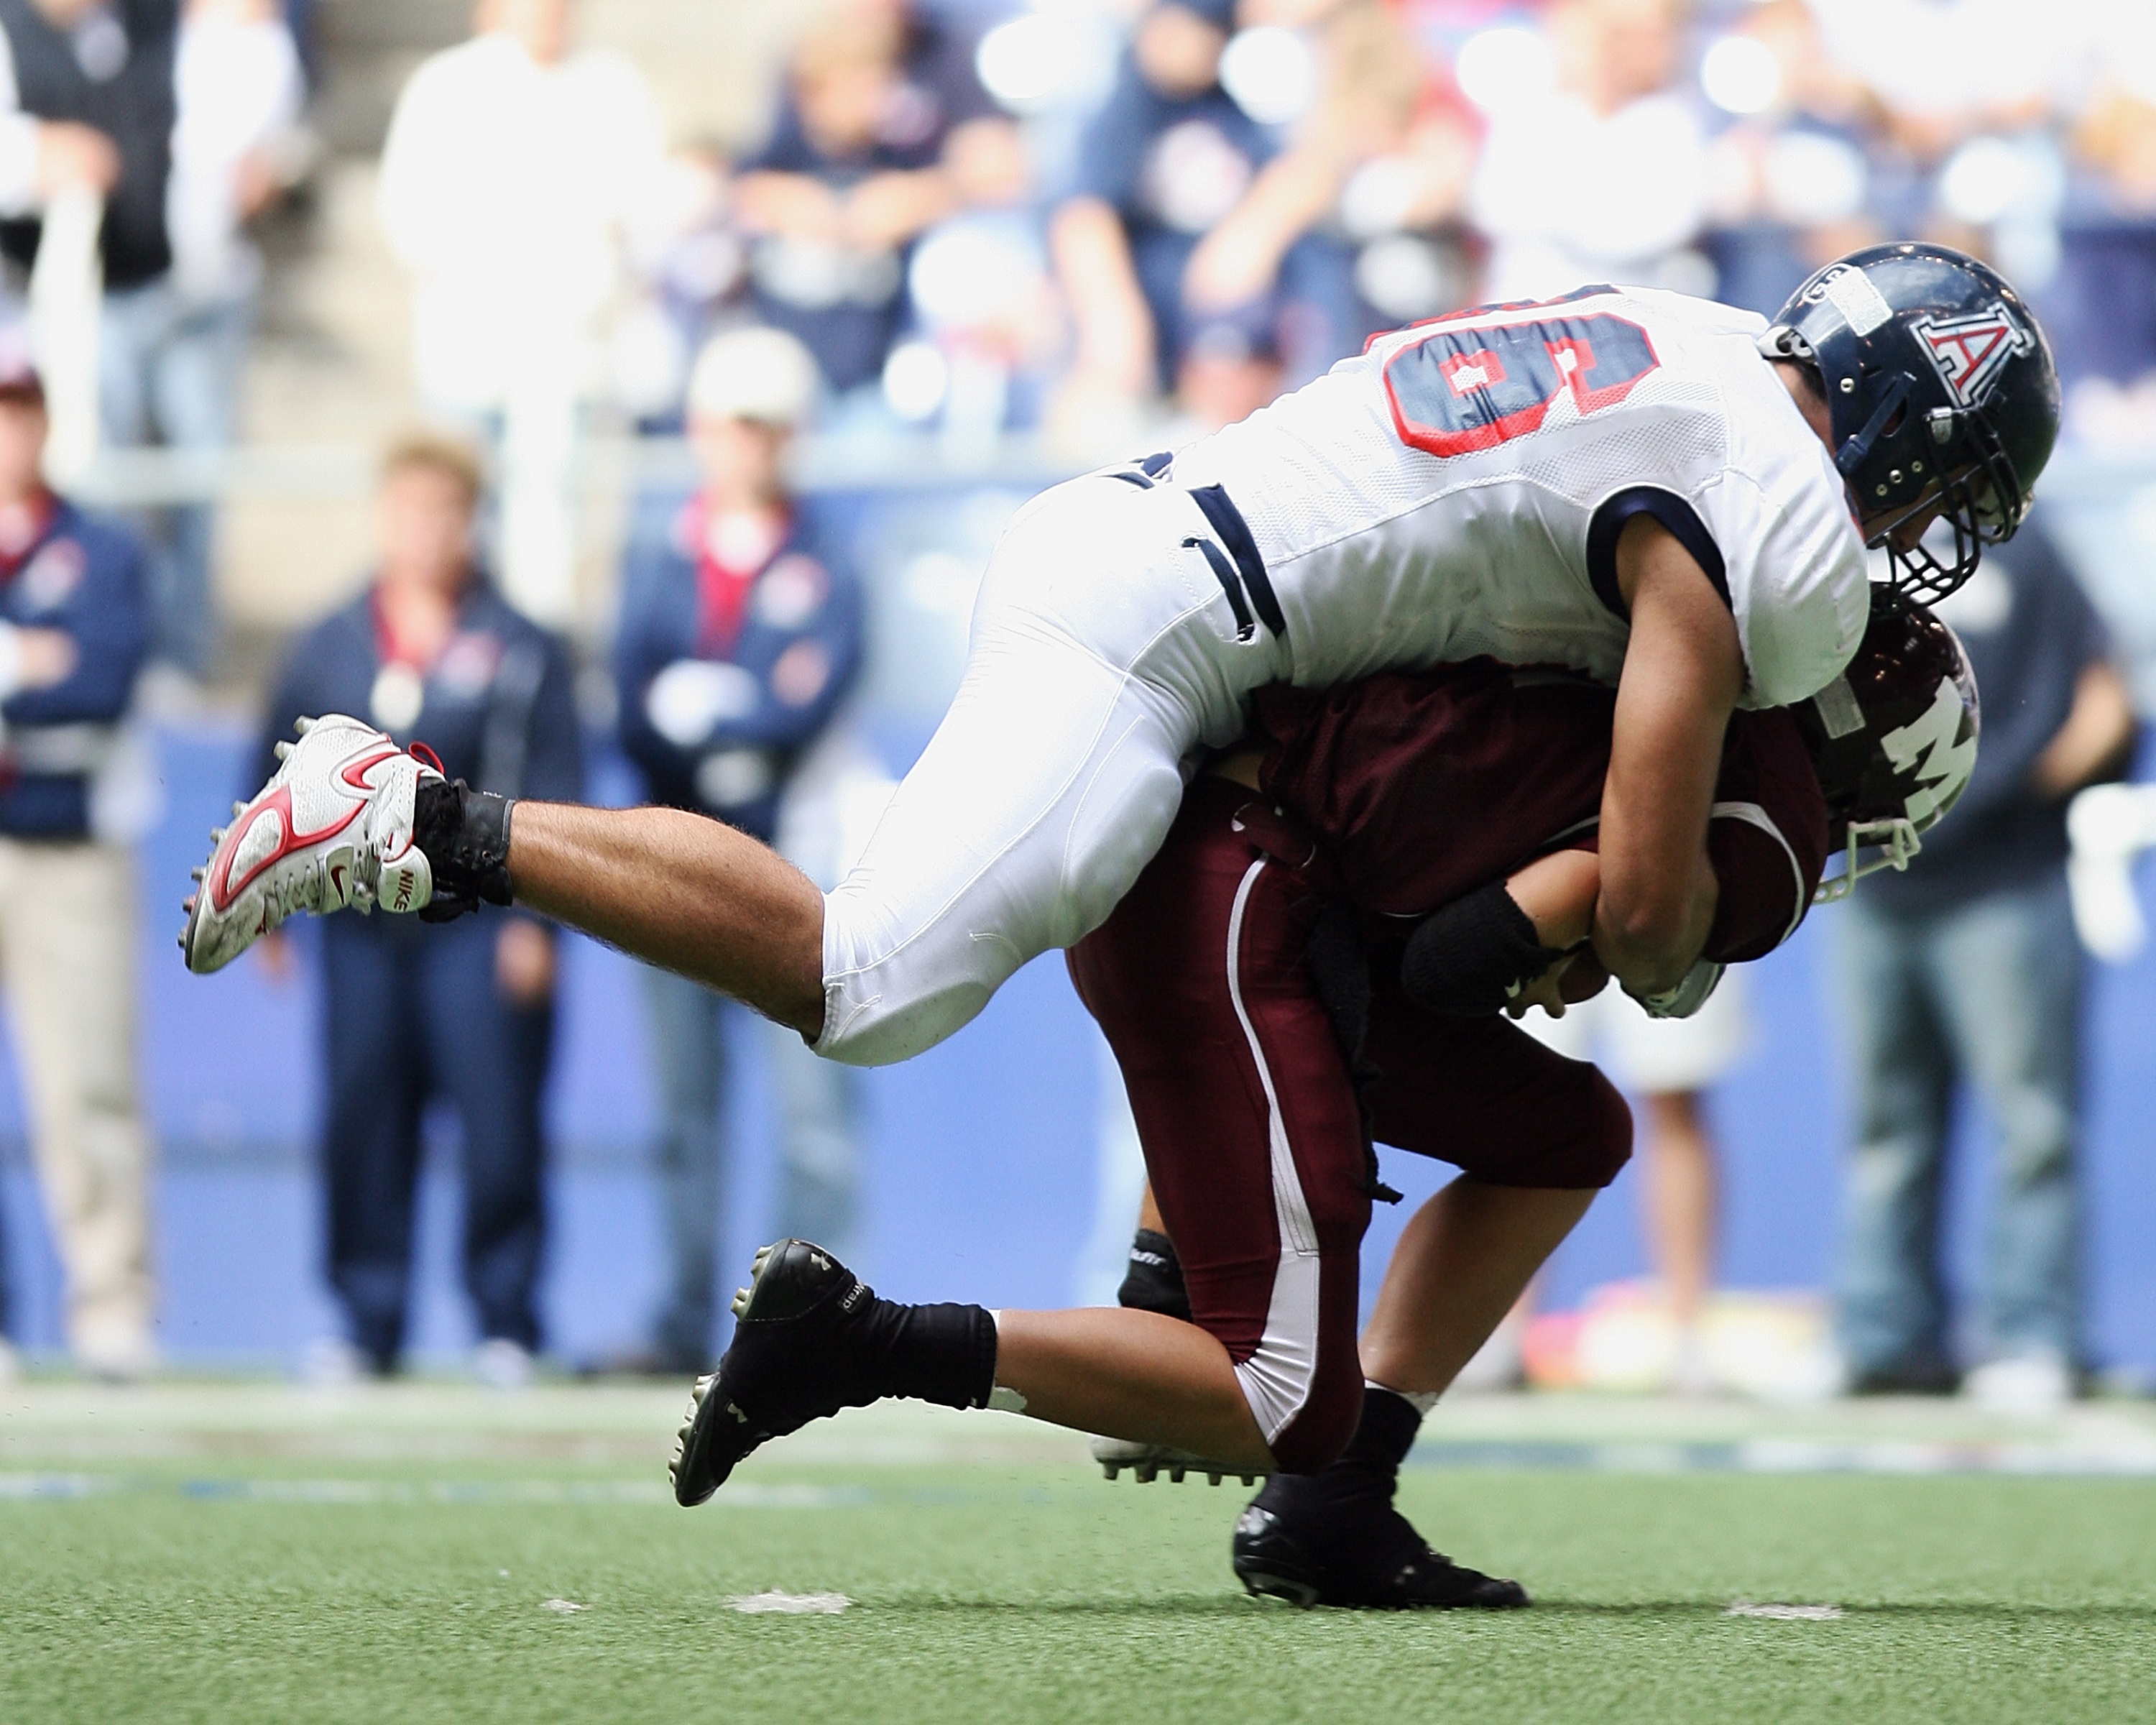
field, game, play, line, action, soccer, football, player, sack, turf, competition, american football, sports, texas, athletics, sprint, defense, tackle, football stadium, hit, football player, gridiron, pigskin, football helmet, linebacker, quarterback sack, artificial surface, gridiron football